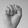
ASL letter: S